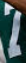
Number: 7